Silvio Berlusconi

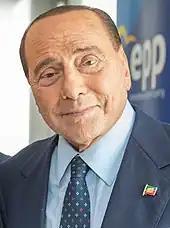
Berlusconi at the 2019 EPP Summit

In December 2012, Berlusconi announced on television that he would run again to become prime minister of Italy. Berlusconi said his party's platform would include opposition to Mario Monti's economic performance, which he said put Italy into a "recessive spiral without end".